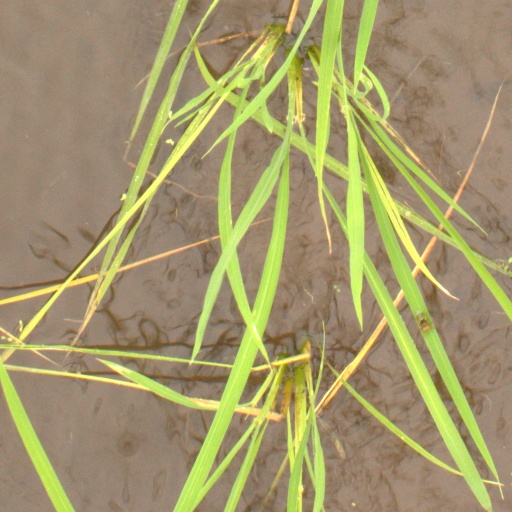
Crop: rice